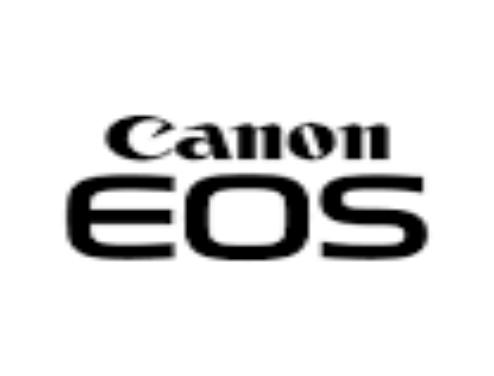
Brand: Canon
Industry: Electronic